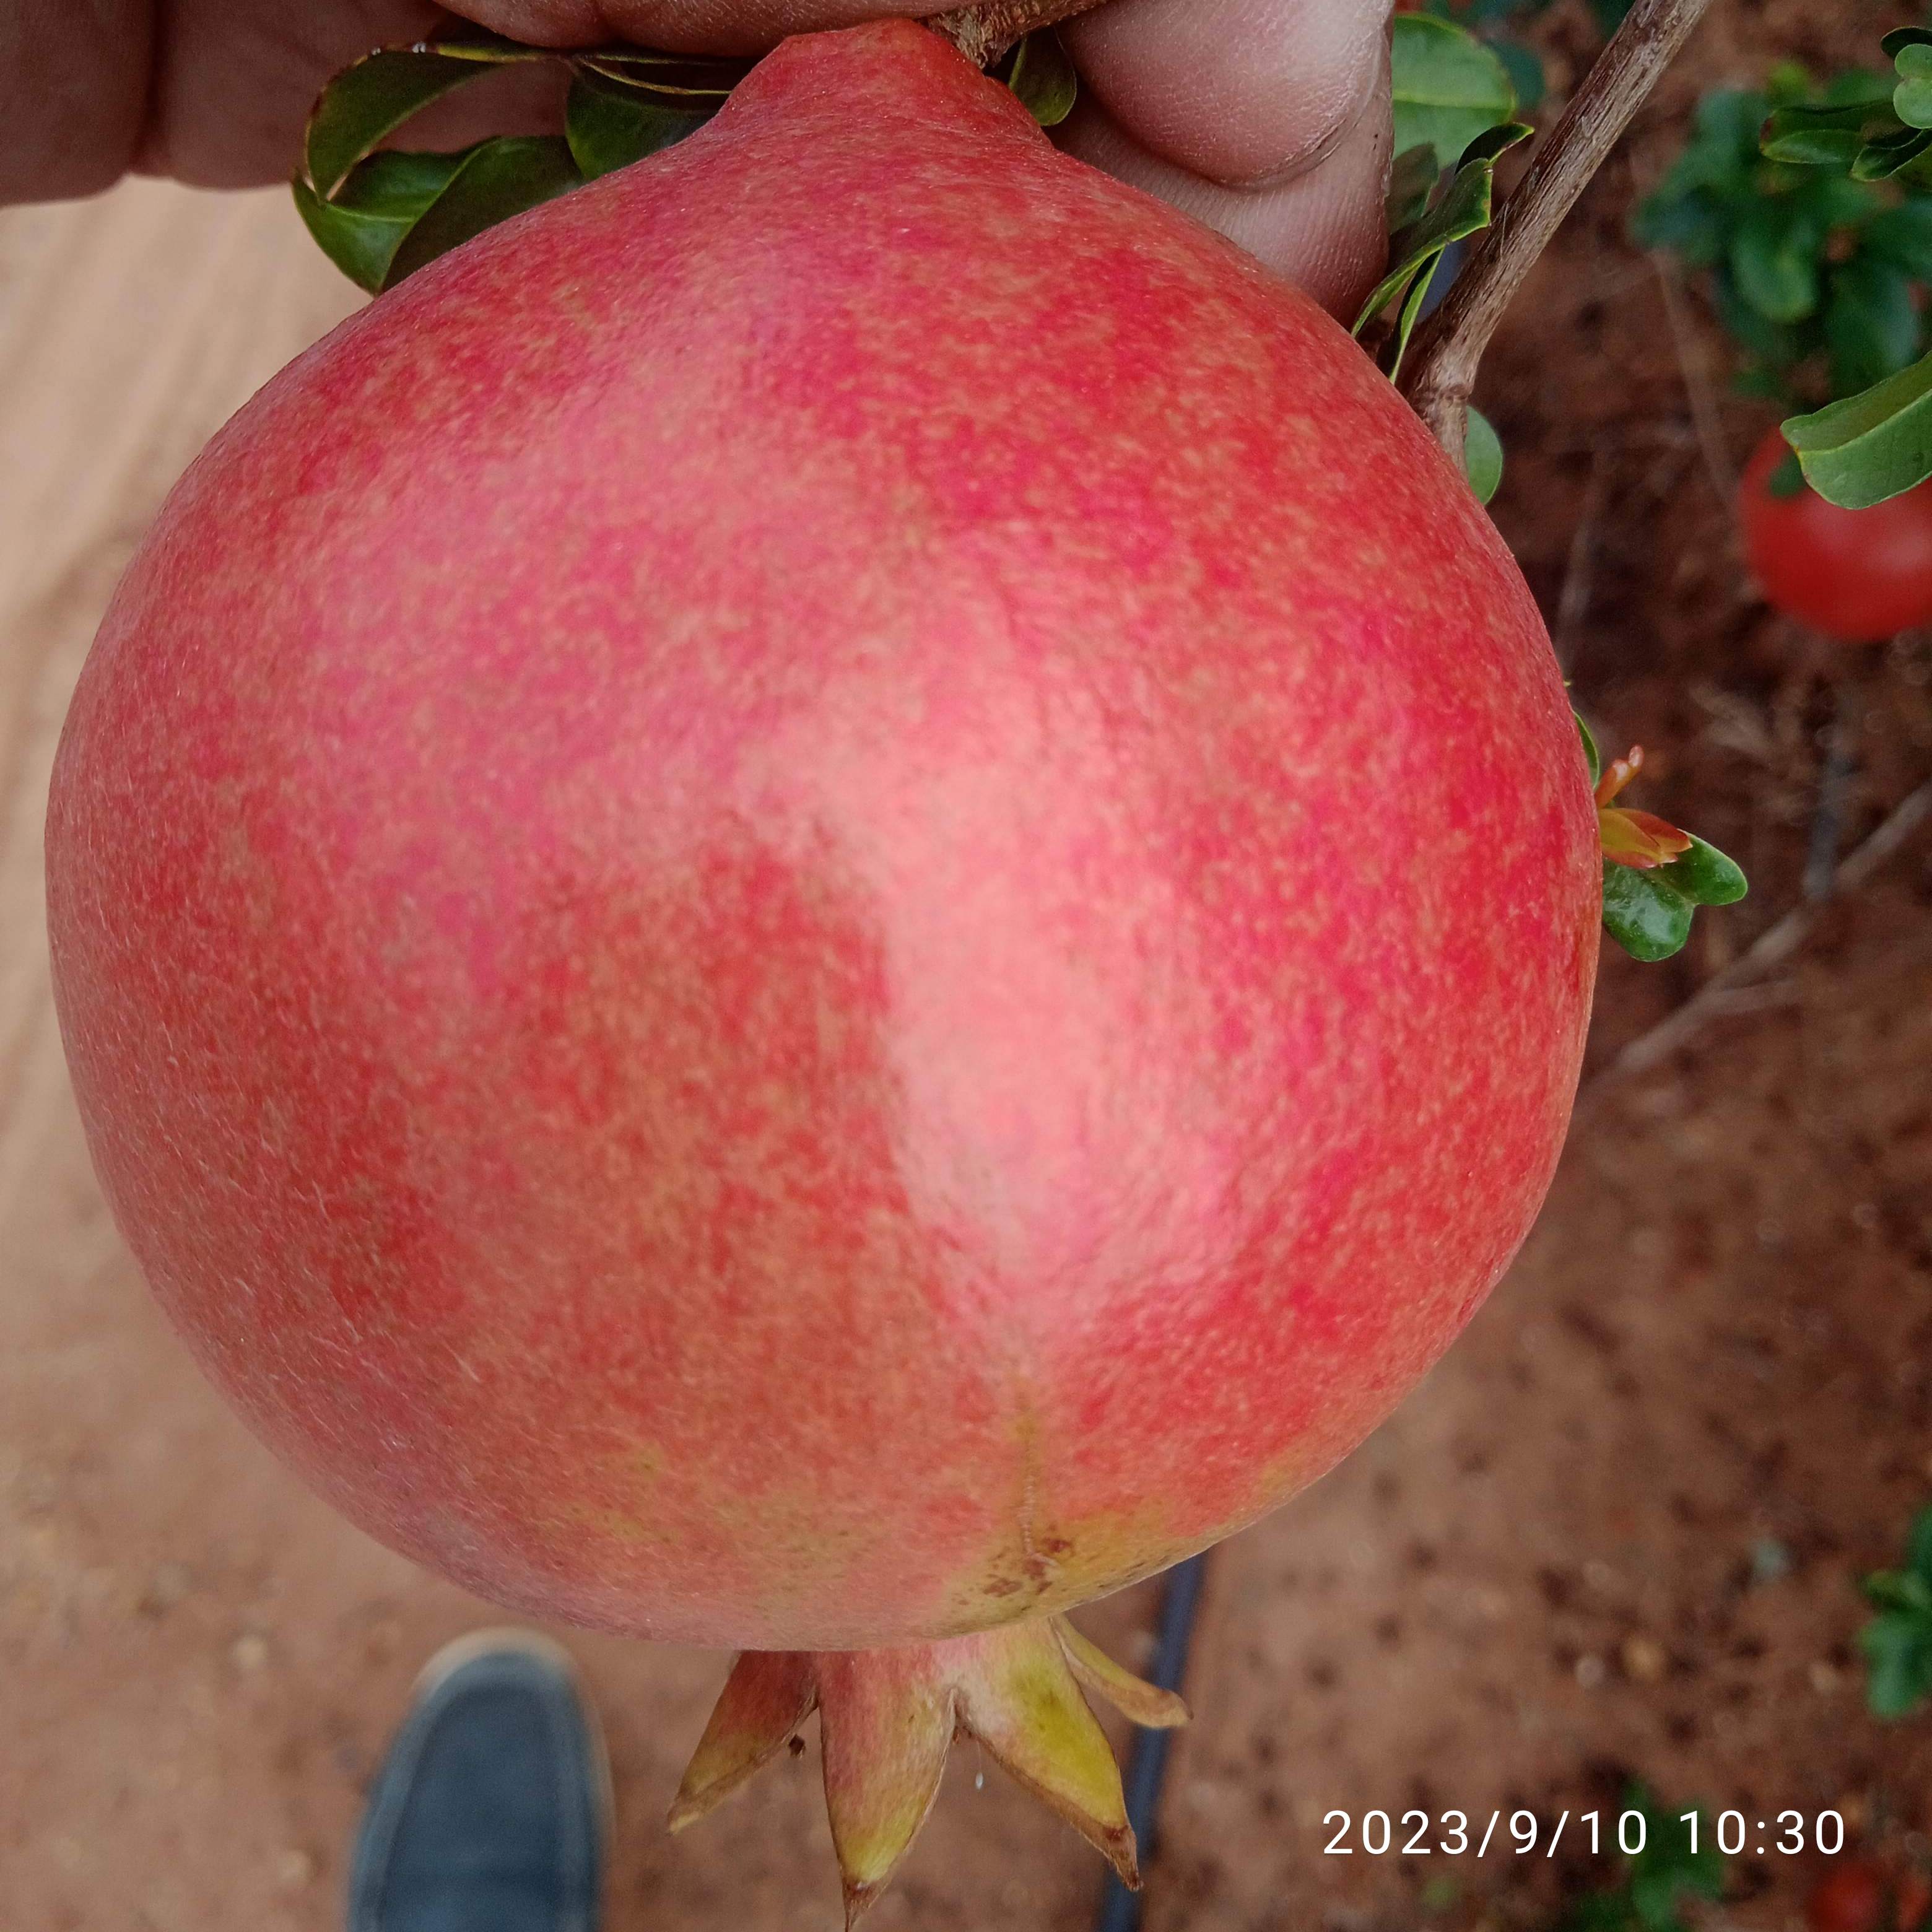
Label: Healthy